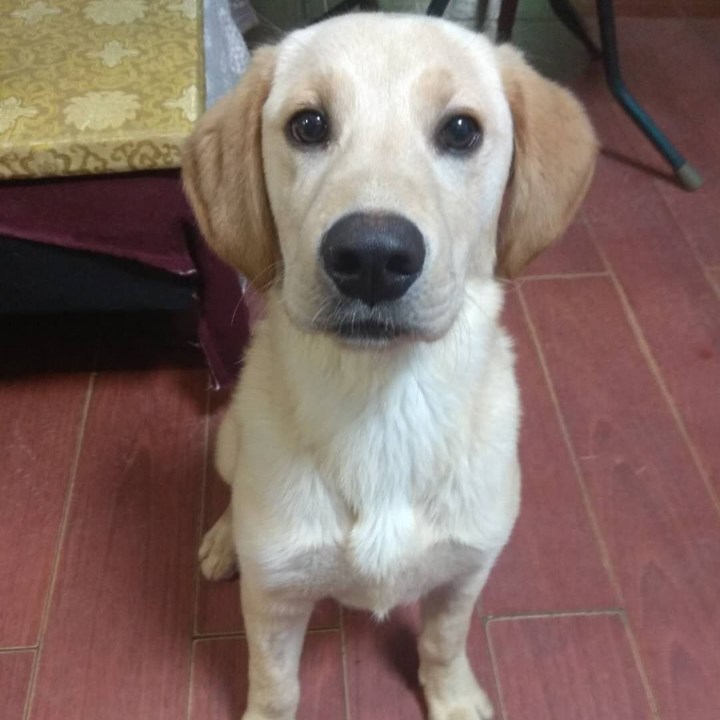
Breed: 3580-n000122-Labrador_retriever